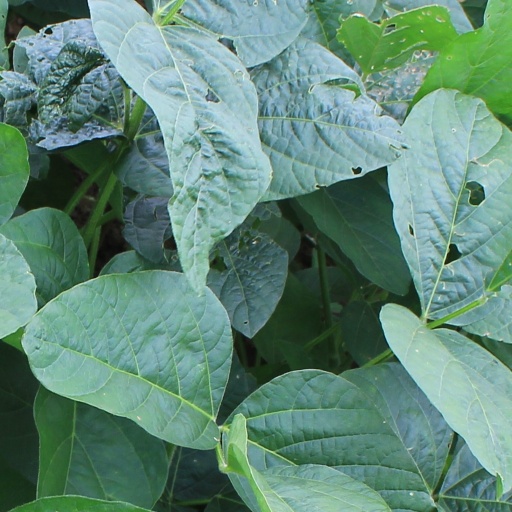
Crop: soybean